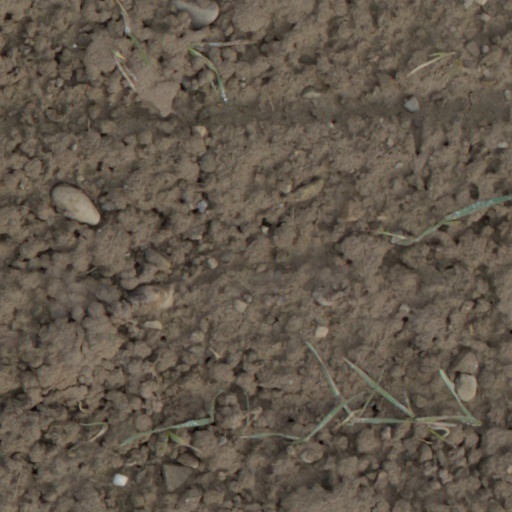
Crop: wheat